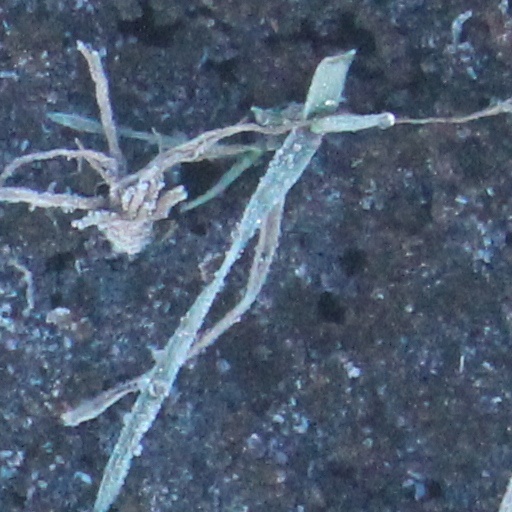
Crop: wheat